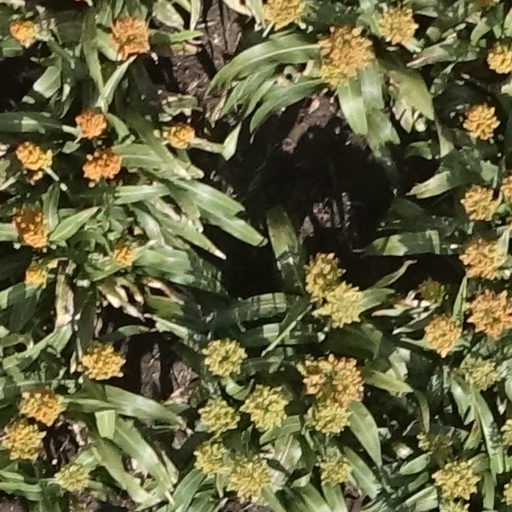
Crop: sorghum